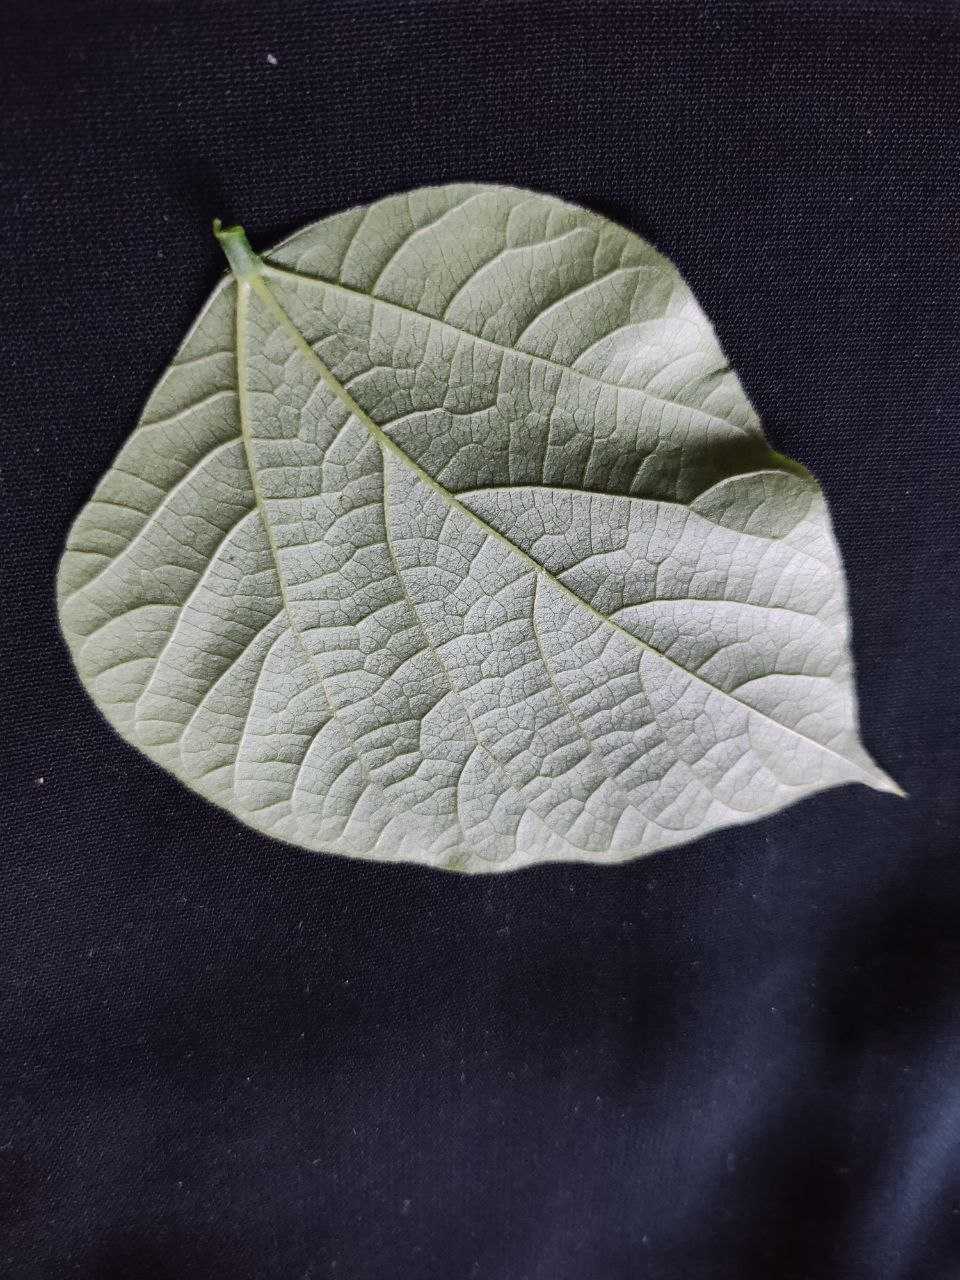
Crop: bean
Leaf condition: Fresh Leaf